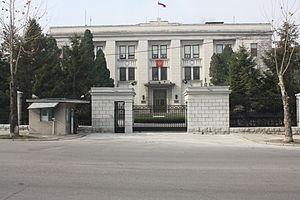
Cet article contient la liste des missions diplomatiques implantées en Corée du Nord.